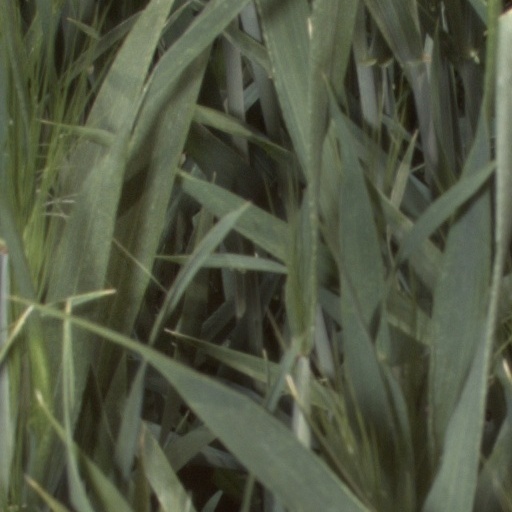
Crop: wheat